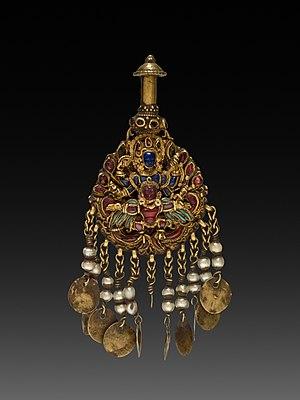
Le Népal était jusqu'en 2006, le seul pays dont la religion officielle était l'hindouisme sans que les non-hindous fassent l'objet de discrimination.